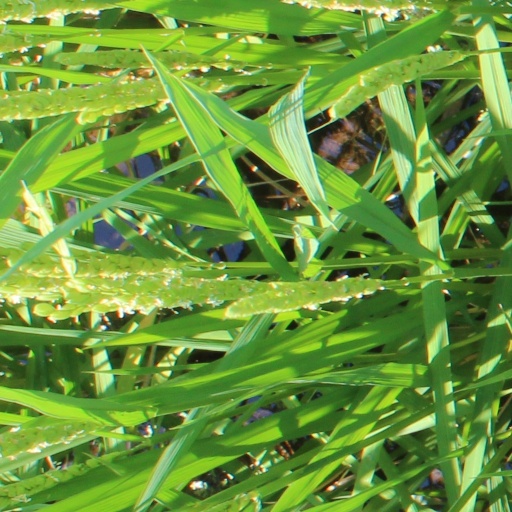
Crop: rice